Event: Nepal Earthquake
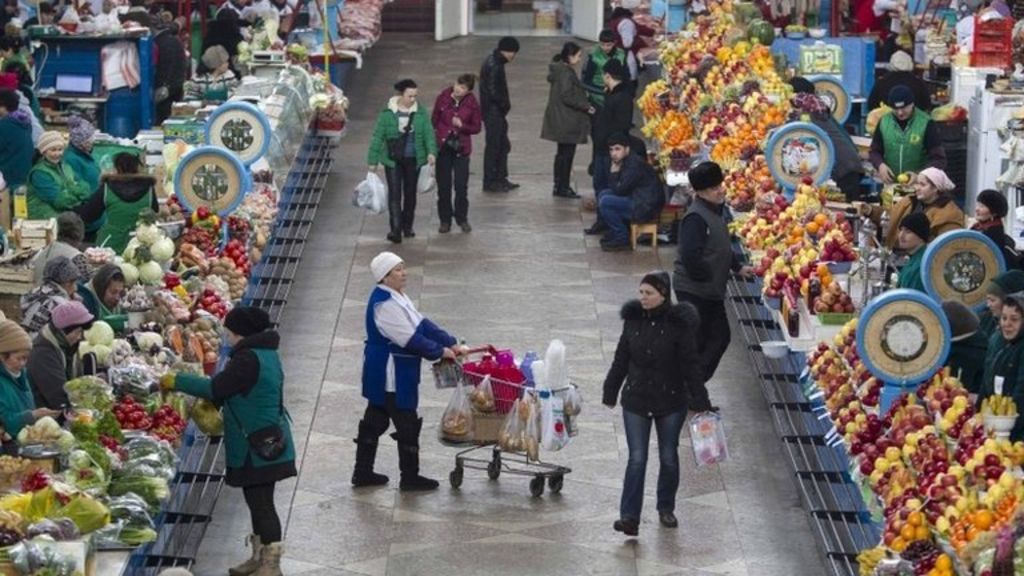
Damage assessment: no_damage